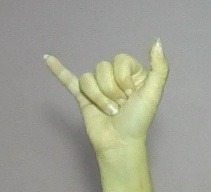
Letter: ya